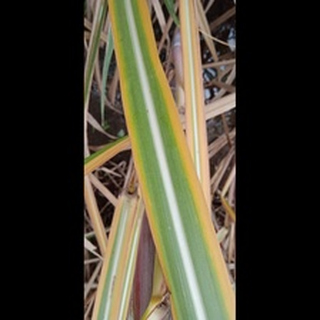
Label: sugarcane_yellow_leaf_disease